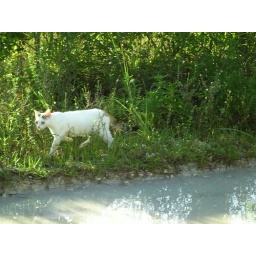
This cat was in the middle of the Everglades, far from any home. It had a peculiar striped tail.